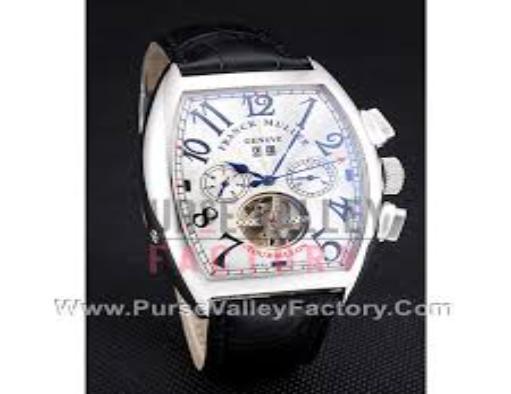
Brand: franck muller
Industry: Electronic